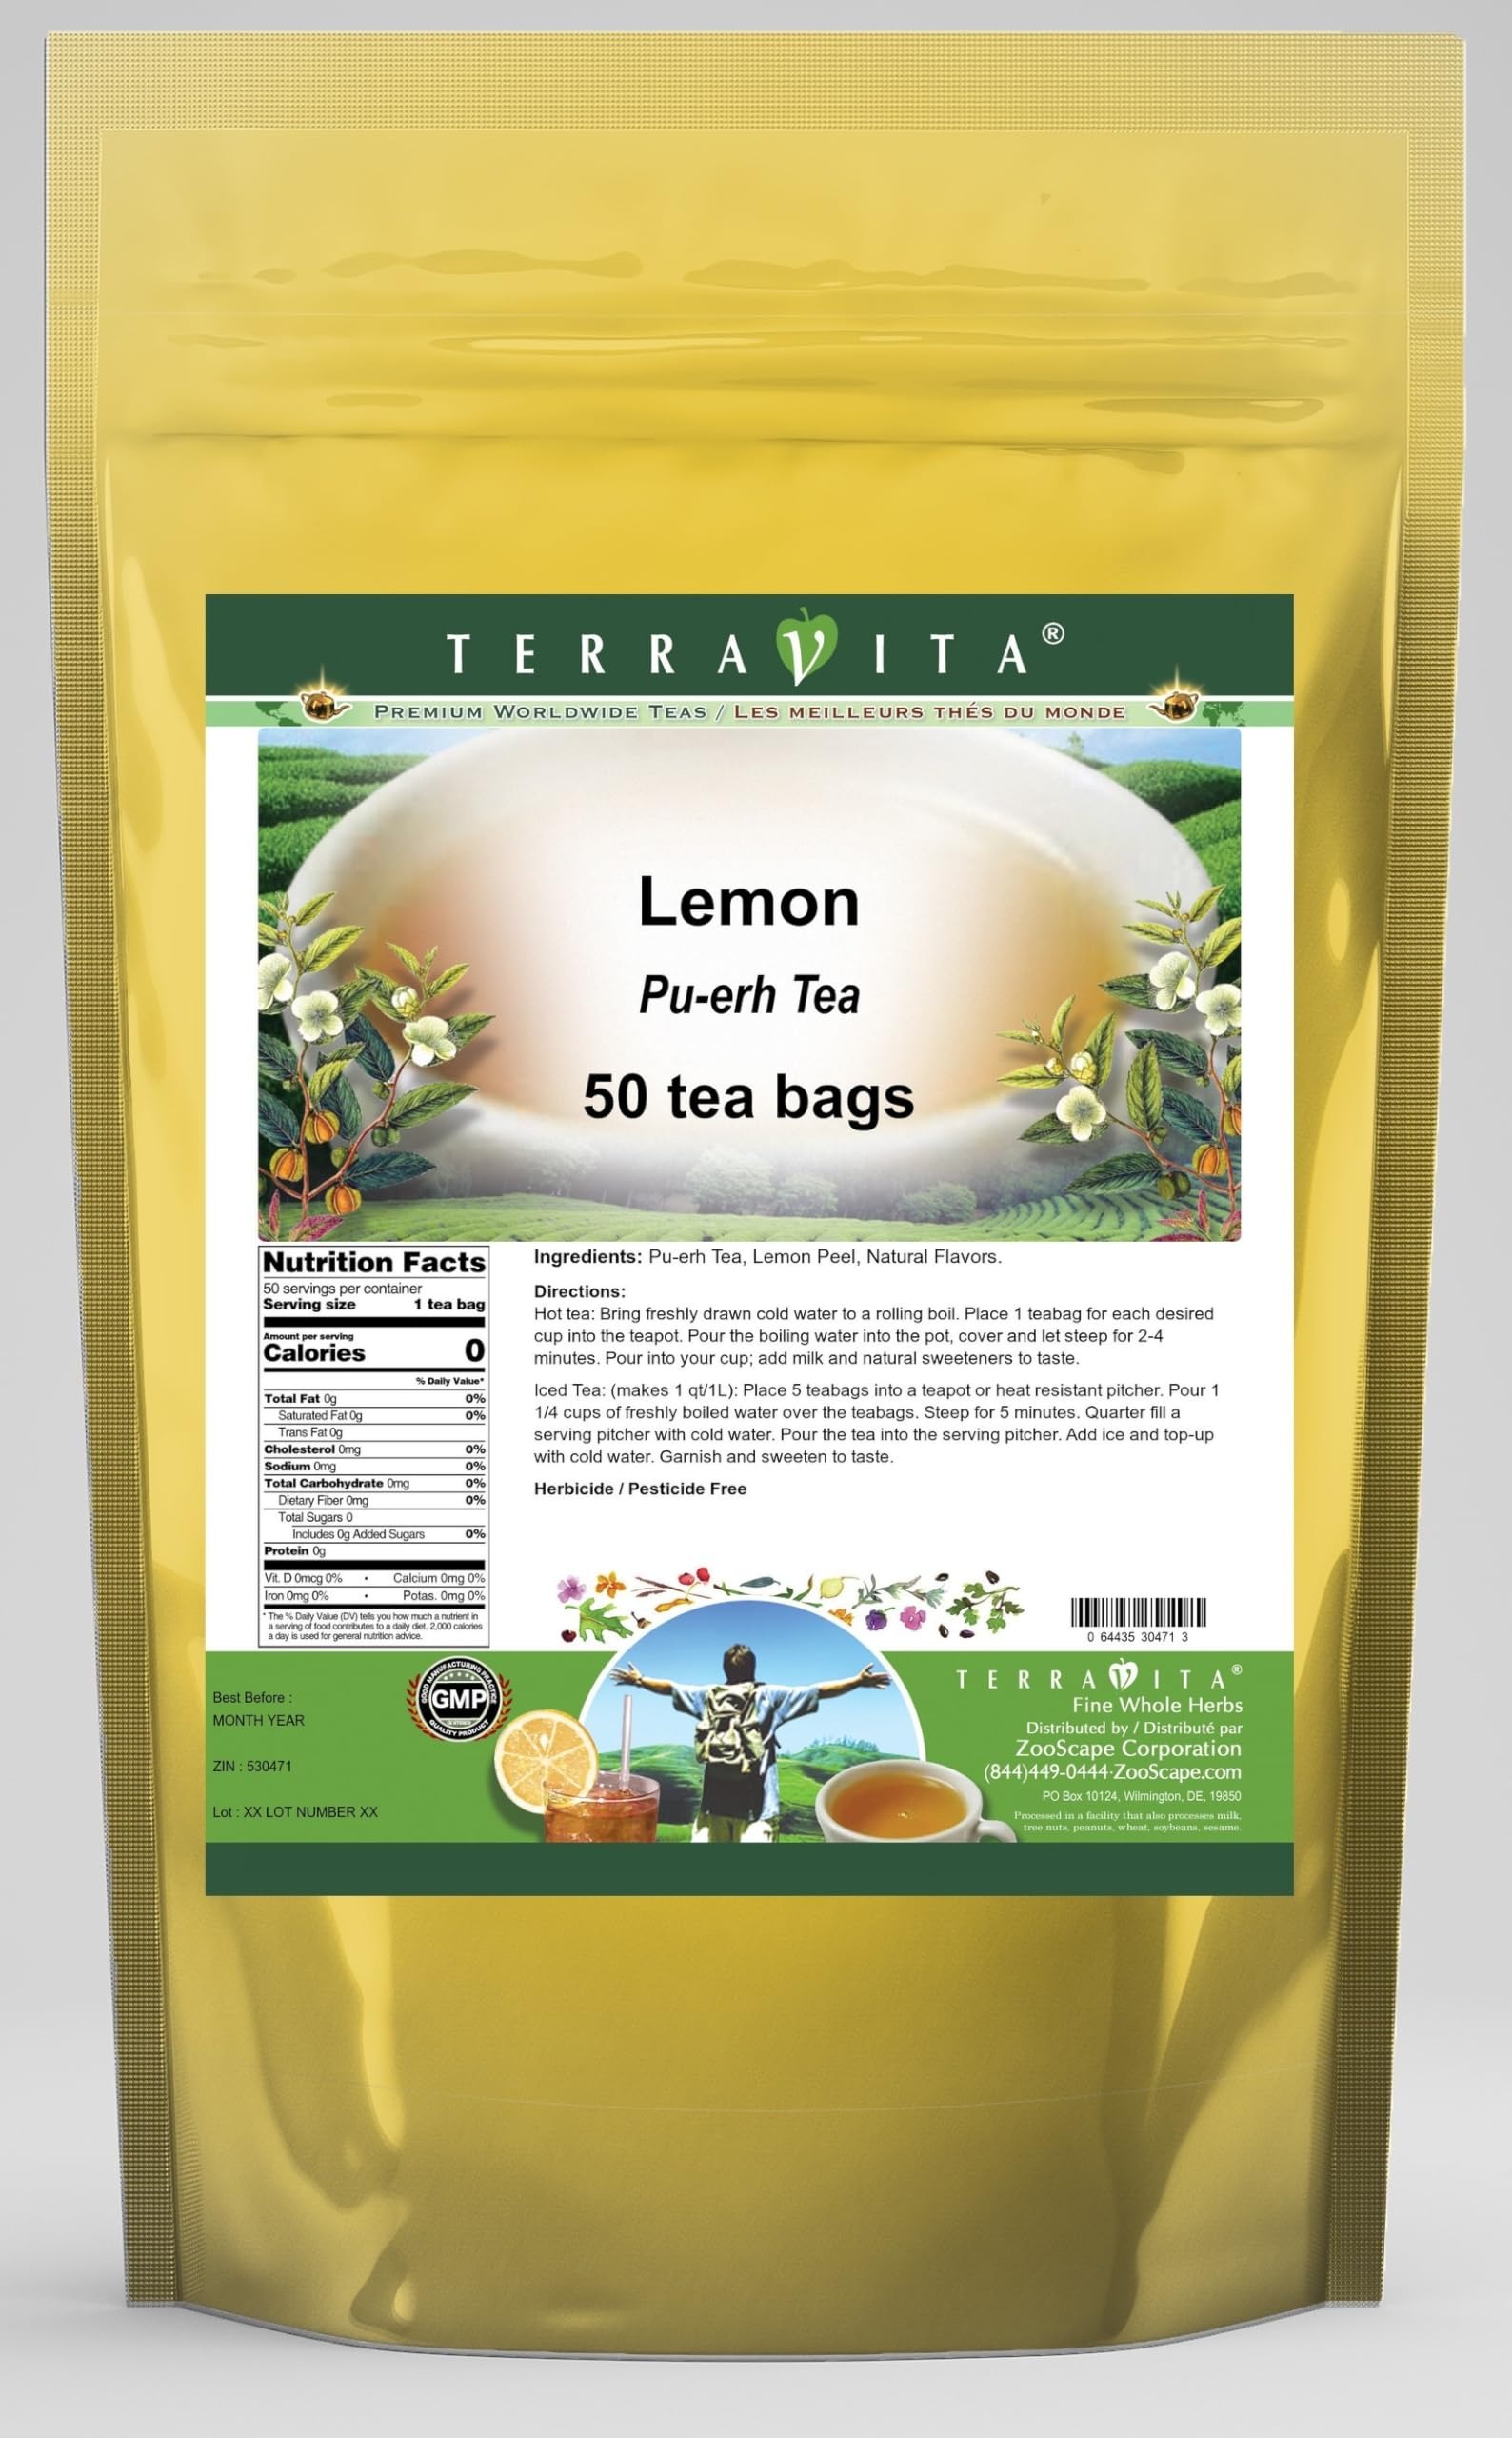
Item Name: Lemon Pu-erh Tea (50 tea bags, ZIN: 530471) - 2 Pack
Bullet Point 1: Our Lemon Pu-erh Tea is a terrific flavored Pu-erh tea with Lemon Peel you can enjoy again and again! - Ingredients: Pu-erh tea, Lemon Peel and natural lemon flavor.
Bullet Point 2: No fillers.
Bullet Point 3: Manufacturer: TerraVita
Bullet Point 4: Size: 50 tea bags
Bullet Point 5: Pu-erh Tea Bags - Packed in a convenient upright pouch!
Product Description: Our Lemon Pu-erh Tea is a terrific flavored Pu-erh tea with Lemon Peel you can enjoy again and again! - Ingredients: Pu-erh tea, Lemon Peel and natural lemon flavor. - Hot tea brewing method: Bring freshly drawn cold water to a rolling boil. Place 1 teabag for each desired cup into the teapot. Pour the boiling water into the pot, cover and let steep for 2-4 minutes. Pour into your cup; add milk and natural sweeteners to taste. - Iced tea brewing method: (to make 1 liter/quart): Place 5 teabags into a teapot or heat resistant pitcher. Pour 1 1/4 cups of freshly boiled water over the teabags. Steep for 5 minutes. Quarter fill a serving pitcher with cold water. Pour the tea into the serving pitcher. Add ice and top-up with cold water. Garnish and sweeten to taste. - TerraVita is an exclusive line of premium-quality, natural source products that use only the finest, purest and most potent ingredients found around the world. TerraVita is hallmarked by the highest possible standards of purity, potency, stability and freshness. All of our products are prepared with the highest elements of quality control, from raw materials through the entire manufacturing process, up to and including the moment that the bottles or bags are sealed for freshness and shipped out to you. Our highest possible standards are certified by independent laboratories and backed by our personal guarantee. - TerraVita exists to meet and ensure your family's health and wellness without the harmful effects of chemicals and health products. We strive to make all of our products affordable and reliable and are constantly searching the market to maintain our affordability and to look for new ways to serve you and the ones you love. TerraVita has become a trusted household name for many families and can bring yo
Value: 100.0
Unit: Count

Price: 39.71